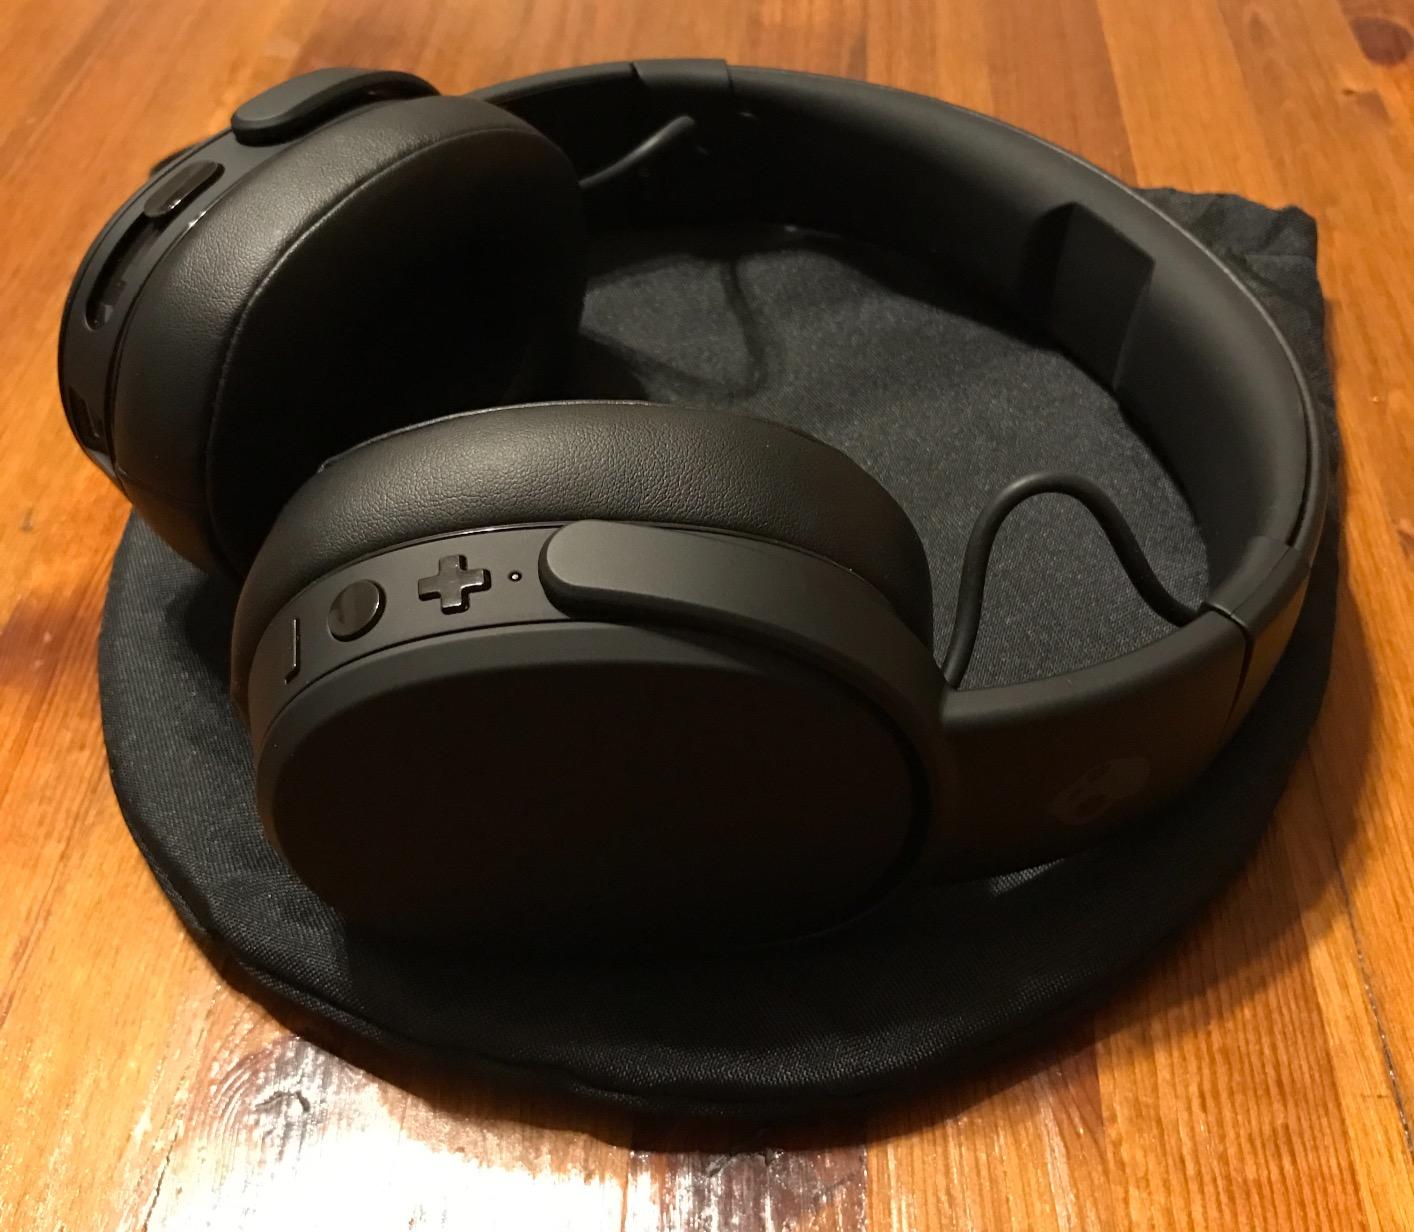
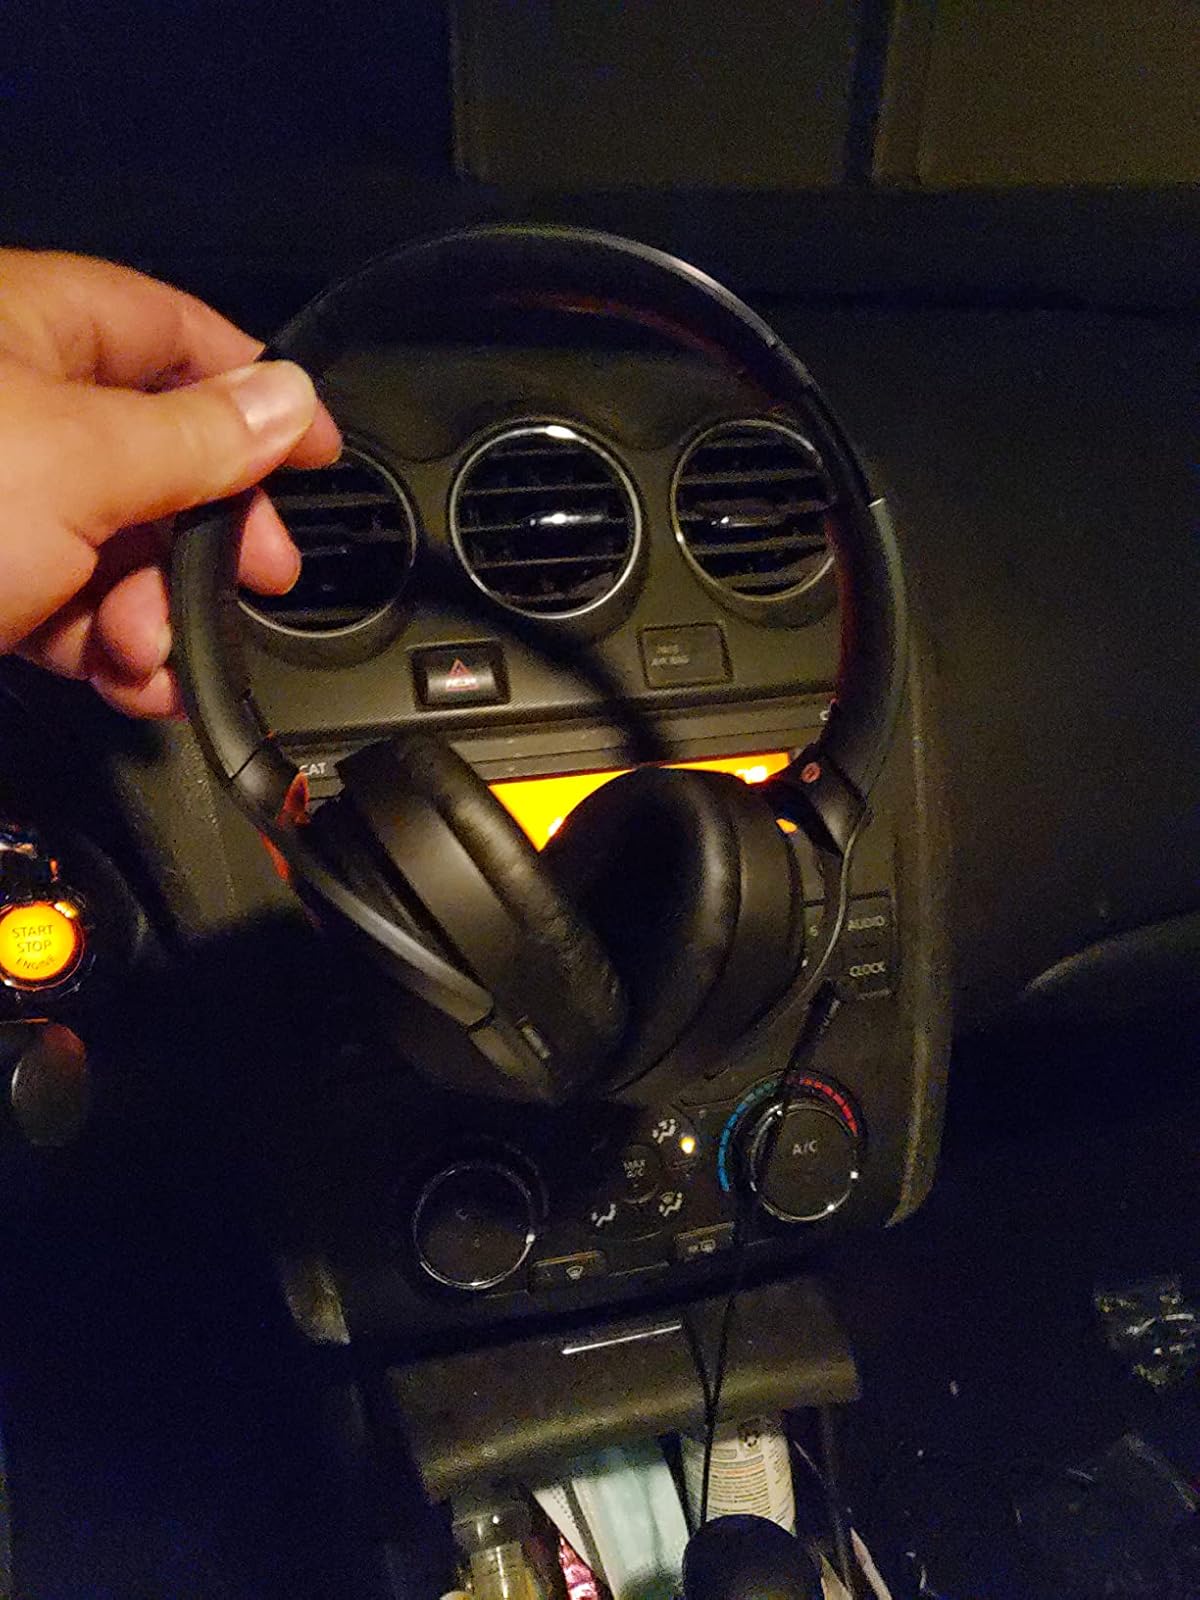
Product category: headphones
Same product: no